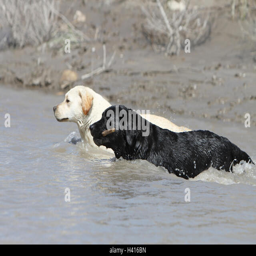
dog labrador retriever adults walking in the river